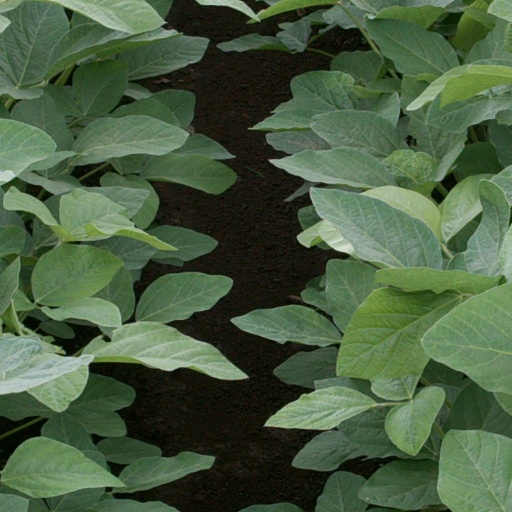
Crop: soybean